History of Lviv

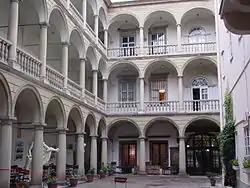
Renaissance yard of King Jan III Sobieski House

As a part of Poland (and later Polish–Lithuanian Commonwealth) the city was known as Lwów and became the capital of the Ruthenian Voivodeship, which included five regions: Lwów, Chełm, Sanok, Halicz and Przemyśl. The city was granted the "right of transit" and started to gain significant profit from the goods transported between the Black Sea and the Baltic. In the following centuries, the city's population grew rapidly and soon Lwów became a multi-ethnic and multi-religious city as well as an important centre of culture, science, and trade.